Battle of Melle

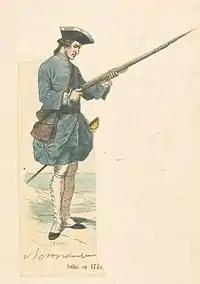
French soldier of the Normandie brigade 1745

On 9 July the light troops of the Grassins advanced east towards Aalst and occupied the Château de Massemen, a strong walled complex some eight miles west of Aalst near Melle. Moltke sent the Royals to drive them off and a vigorous fire-fight broke out, but without artillery the Royals were unable to dislodge de Grassin and his men. The 1st Foot then rejoined the rest of the force and it was decided by Moltke, without informing Bligh, to leave the Grassins in the rear and advance as instructed down the raised causeway road to Ghent.